Hop Fastpass

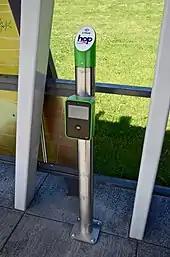
The Hop card readers at C-Tran "The Vine" stations were originally mounted on freestanding posts at stops. Now, the card readers are on board the Vine buses. MAX passengers still must tap their cards at a reader on the platform before boarding.

The card must be tapped each time the system is entered or a transfer is made. It can be tapped on boarding a bus or streetcar, or tapped before boarding the light rail, commuter rail, or BRT. On tapping the card a display shows the time remaining on the current ticket or pass. It also displays any relevant low-balance alerts with an audible sound. There is no penalty for tapping the card more than once within the duration of a ticket. Unlike some systems, there is no need to tap out when leaving the system since fare is the same regardless of the point of exit.